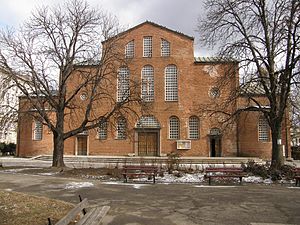
Tidlig kristen kunst og arkitektur / Kristen arkitektur efter 313
Tidlig kristen kunst og arkitektur er den kunst der blev frembragt af kristne eller under kristent mæcenat eller beskyttelse i kristendommens tidligste periode, engang mellem 260 og 525 – afhængigt af den definition, der anvendes.